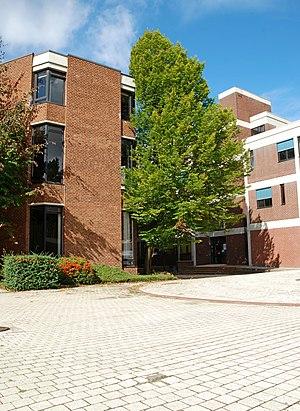
Belgique - Brabant wallon - Louvain-la-Neuve - Place Sainte-Barbe (architecture brutaliste, début des années 1970) This photo of immovable heritage has been taken in the Walloon Region
La place Sainte-Barbe est un ensemble architectural de style brutaliste édifié au début des années 1970 à Louvain-la-Neuve, section de la ville belge d'Ottignies-Louvain-la-Neuve, en Brabant wallon.